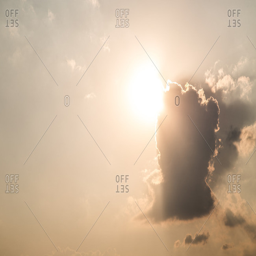
sun at the edge of a cloud